Kang's Kitchen

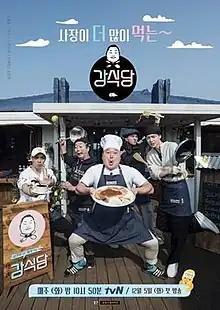
Promotional poster

Kang's Kitchen is a South Korean travel-reality show. It is a spin-off of the variety show "New Journey to the West". The show airs every Fridays at 9.10 pm(Korea) on cable channel tvN starting from December 5, 2017.